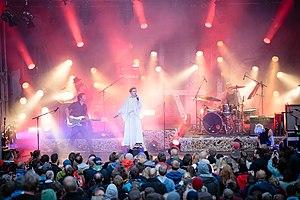
Gåte est un groupe de folk rock norvégien, originaire de Trondheim. Le groupe annonce vouloir faire une pause le 6 septembre 2005 à la suite de la volonté de Gunnhild, la chanteuse, de passer à autre chose.